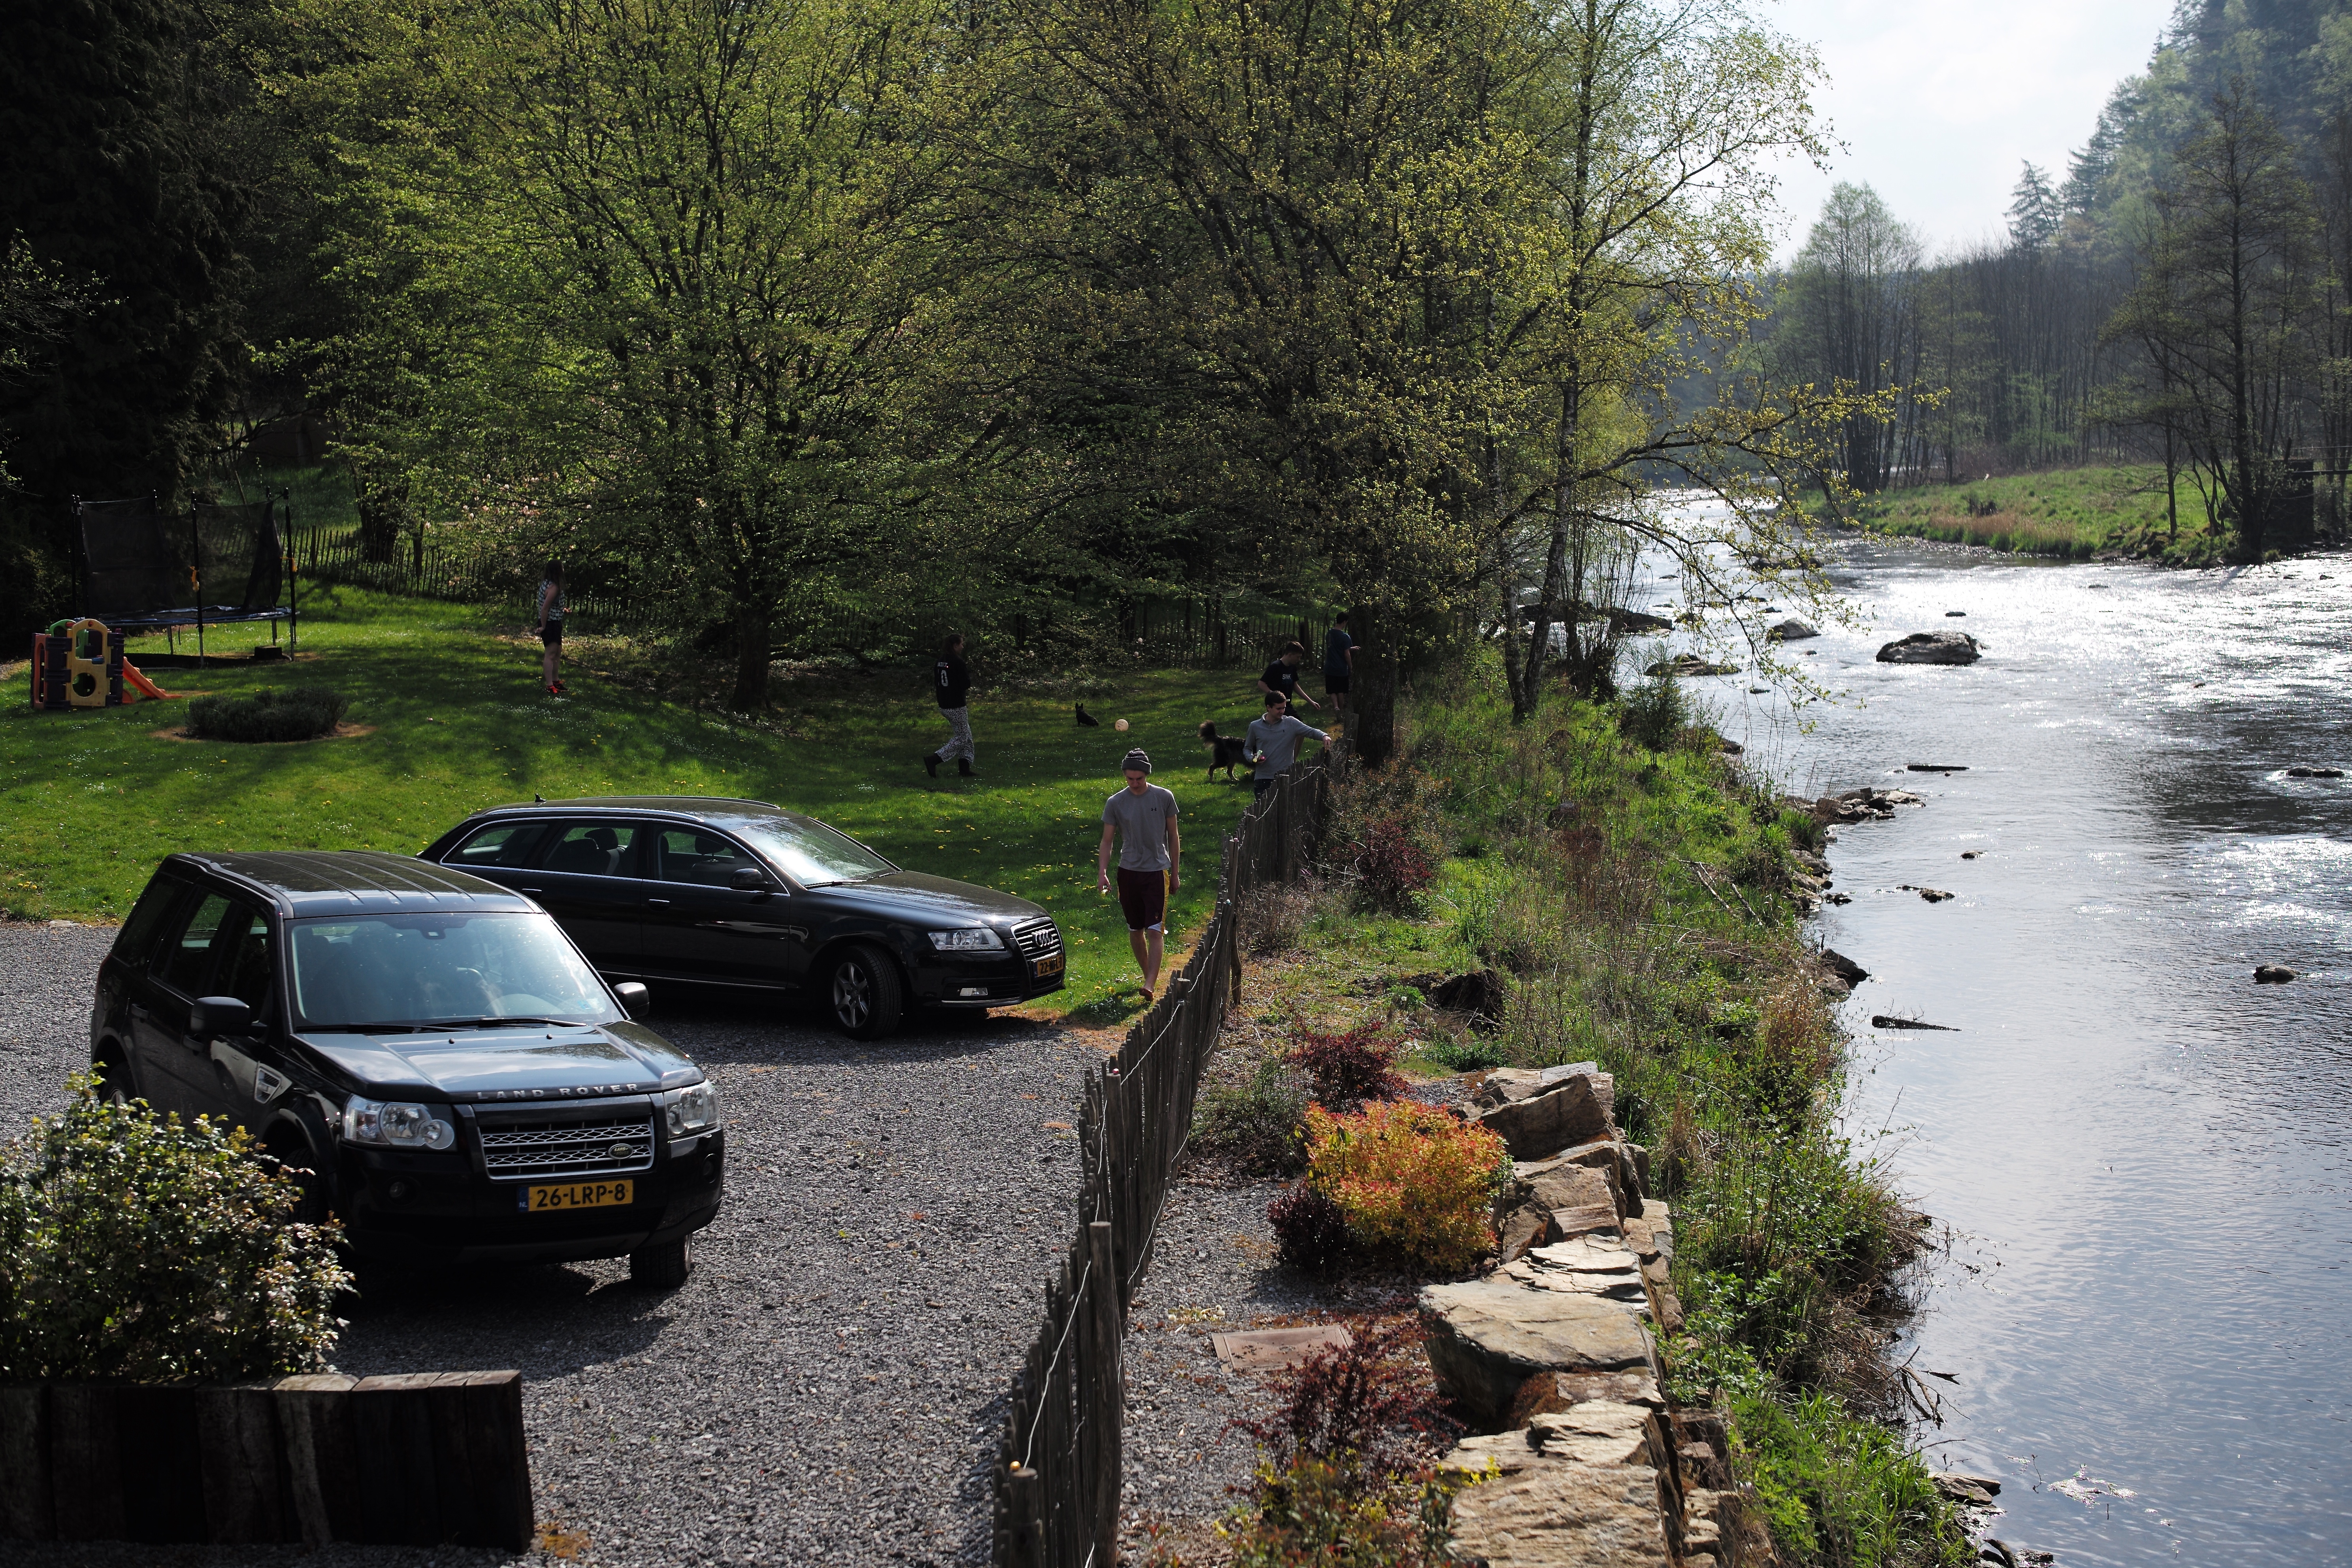
tree, nature, wilderness, hiking, trail, river, travel, europe, stream, spring, vehicle, waterway, belgium, leica, ardennes, stoumont, rural area